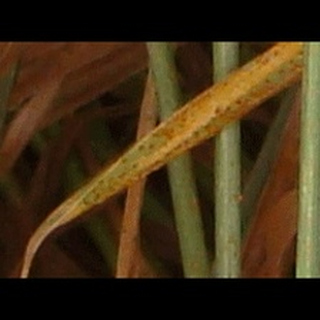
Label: wheat_brown_rust